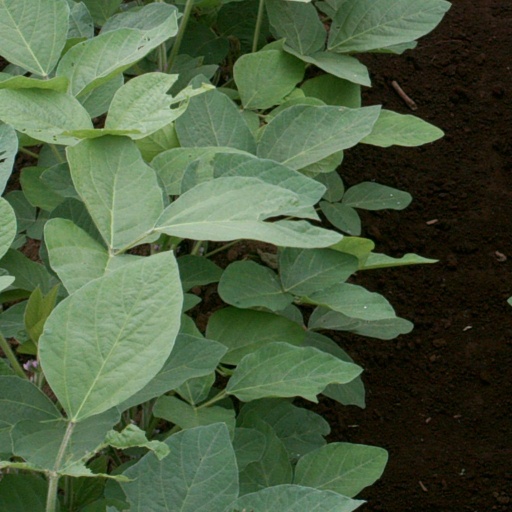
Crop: soybean